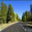
Label: road